Answer in natural language. Considering the relative positions, is abstract painting in a black frame above or below black colour l shaped countertop? Choose between the following options: above or below
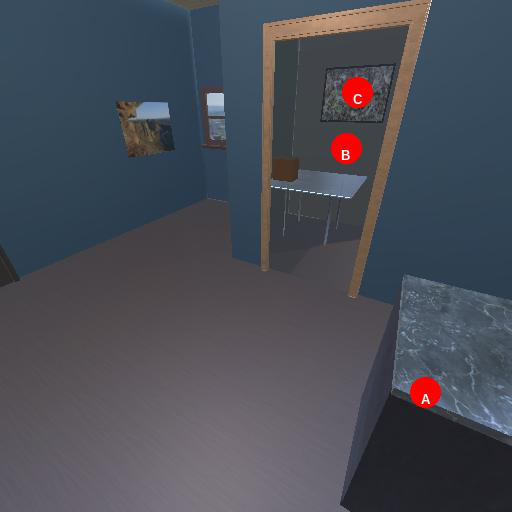
<answer>above</answer>